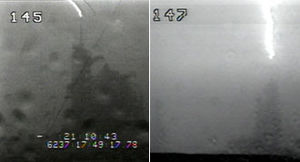
STS-115 / Mission
STS-115 var Atlantis 27. rumfærge-mission.